McDonnell Douglas F/A-18 Hornet in Australian service

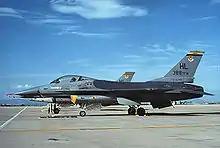
USAF F-16A in 1980

Work on the Mirage replacement program resumed in 1975, and the Tactical Fighter Project Office was established in 1976 to manage the process of selecting the RAAF's next fighter. A request for proposals was issued in November that year and attracted eleven responses. By March 1977 the office had chosen to focus on the F-15 Eagle, General Dynamics F-16 Fighting Falcon, Dassault Mirage 2000 and Panavia Tornado, as well as the McDonnell Douglas F-18A and F-18L; the F-18A was a carrier-based fighter developed from the YF-17 for the United States Navy, and the F-18L was a land-based variant of this design. The Grumman F-14 Tomcat was also considered by the project office, but was regarded as unsuitable and never placed on the official shortlist. In November 1978, the F-15 and Tornado were removed from the list of aircraft being considered. The Tornado was excluded as it was principally a strike aircraft and had limited air-to-air capability. While the F-15 was an impressive aircraft that met or exceeded almost all of the RAAF's requirements, it was believed that the air force did not need a fighter with such advanced capabilities and that introducing it into service could destabilise Australia's region.